Martha Stewart

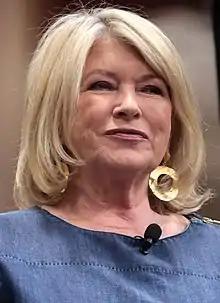
Stewart in 2019

Martha Helen Stewart (born August 3, 1941) is an American retail business woman, writer, and television personality. As the founder of Martha Stewart Living Omnimedia, focusing on home and hospitality, she gained success through a variety of business ventures, encompassing publishing, broadcasting, merchandising and e-commerce. She has written numerous bestselling books, was the publisher of "Martha Stewart Living" magazine and hosted two syndicated television programs: "Martha Stewart Living", which ran from 1993 to 2004, and "The Martha Stewart Show", which ran from 2005 to 2012.